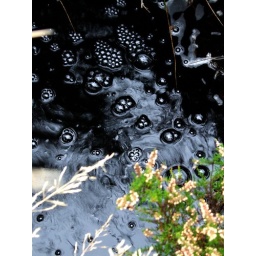
Bubbles in a moorland stream above Sheffield, England. The water is the colour of black molasses